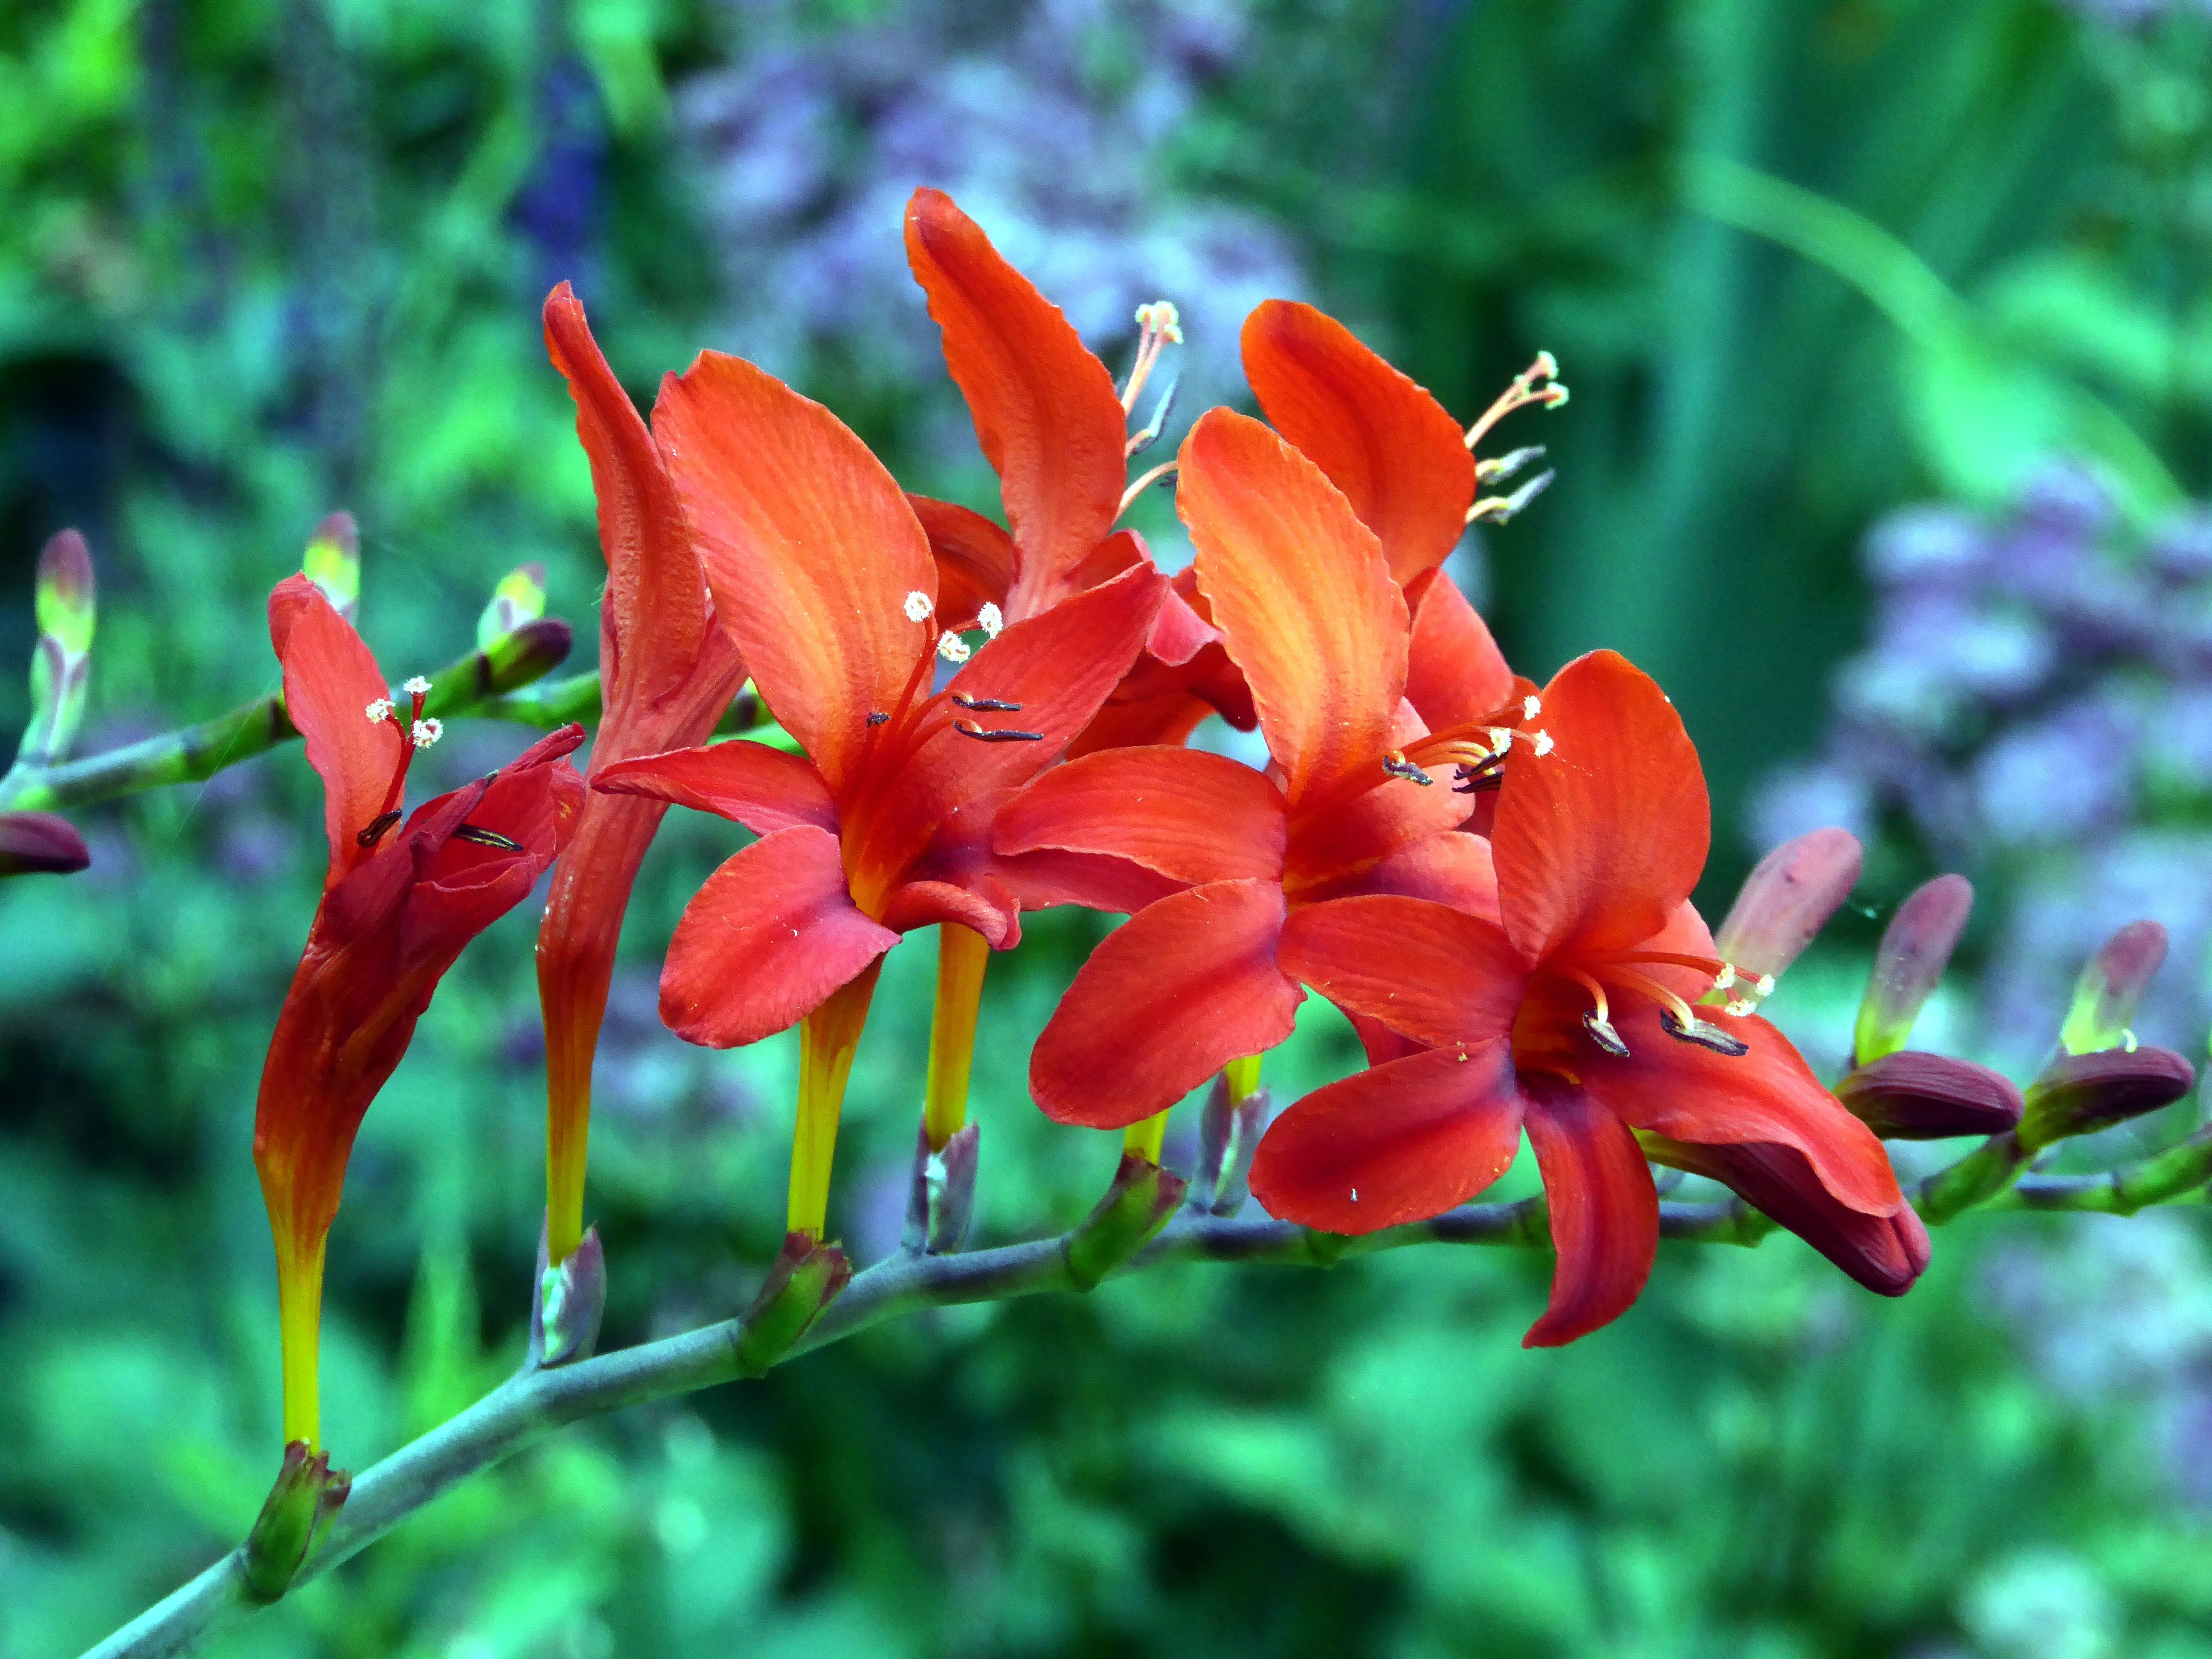
nature, blossom, plant, leaf, flower, petal, bloom, orange, spring, red, stamp, botany, colorful, yellow, close, flora, wildflower, shrub, bright, lily, calyx, macro photography, flowering plant, ornamental garden, land plant, castilleja